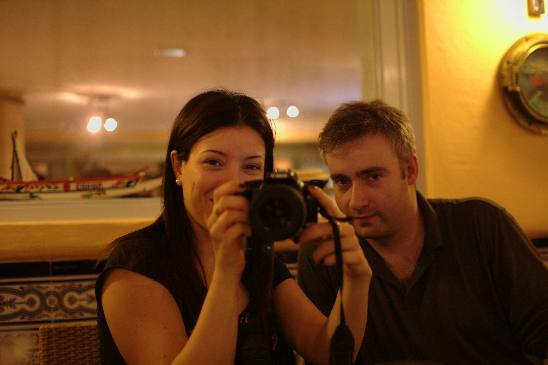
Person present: Yes